Dario Cologna

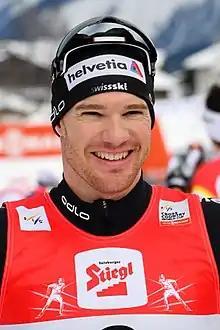
Dario Cologna during World Cup competitions in Seefeld in Tirol, Austria, in January 2018

Dario Cologna (born 11 March 1986) is a Swiss retired cross-country skier. He has four overall World Cup victories, four Olympic gold medals, one World Championships gold medal and four Tour de Ski victories in his career.